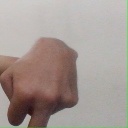
अक्षर: प